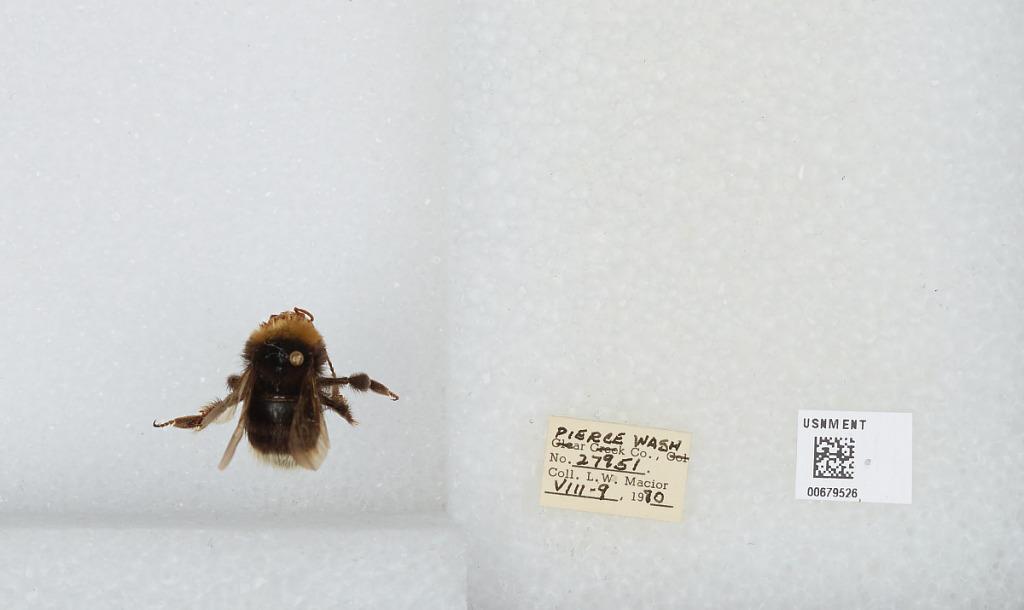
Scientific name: Bombus (Bombus) occidentalis Greene
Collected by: L. Macior
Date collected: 1970-8-9
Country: United States
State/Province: Washington
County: Pierce
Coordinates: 47.05, -122.12